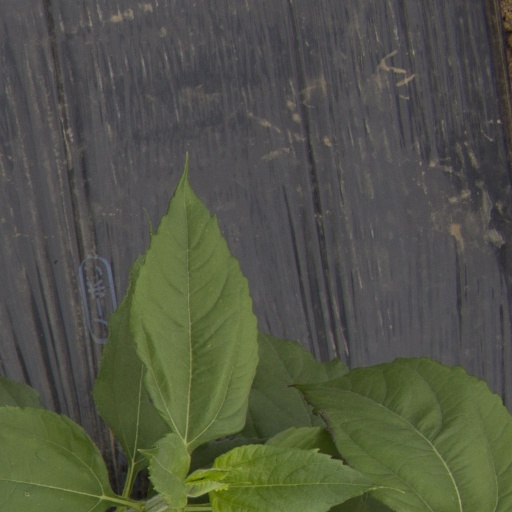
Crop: Jerusalem artichoke